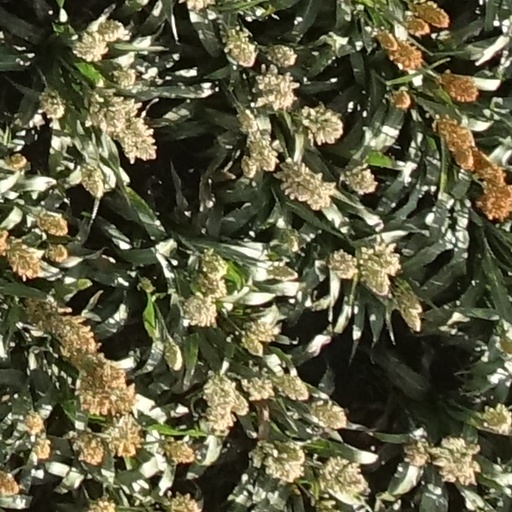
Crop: sorghum